Ghirardelli Chocolate Company

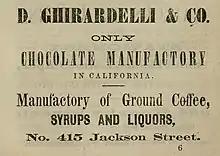
1864 advertisement from "The California Miner's Almanac"

In 1817, Domenico Ghirardelli was born in Rapallo, Italy, to an "exotic foods importer" and his wife. Domenico received his first education in the chocolate trade when he was apprenticed to a local candymaker as a child. By the time he was 20, Ghirardelli had sailed to Uruguay with his wife to work in a chocolate and coffee business. A year later, Ghirardelli moved to Lima, Peru, and opened a confectionery store. In 1847, nine years later, James Lick (Ghirardelli's neighbor) moved to San Francisco, California, with of Ghirardelli's chocolate. Ghirardelli remained and continued to operate his store in Peru.